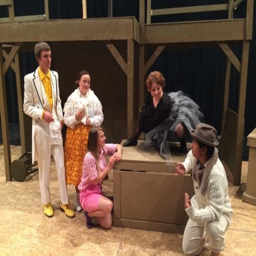
children 's classic comes to the stage